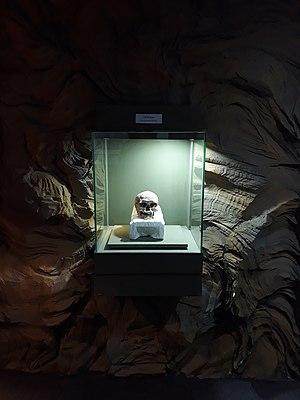
Crâne de la femme de Taza 1
Le musée national du Bardo, situé au haut du principal boulevard du centre d'Alger, le boulevard Didouche Mourad ex-rue Michelet- dominant Ghermoul et l'hôpital Mustapha Pacha, est un musée algérien. Il est nommé musée du Bardo avant de prendre son nom actuel en 1985.